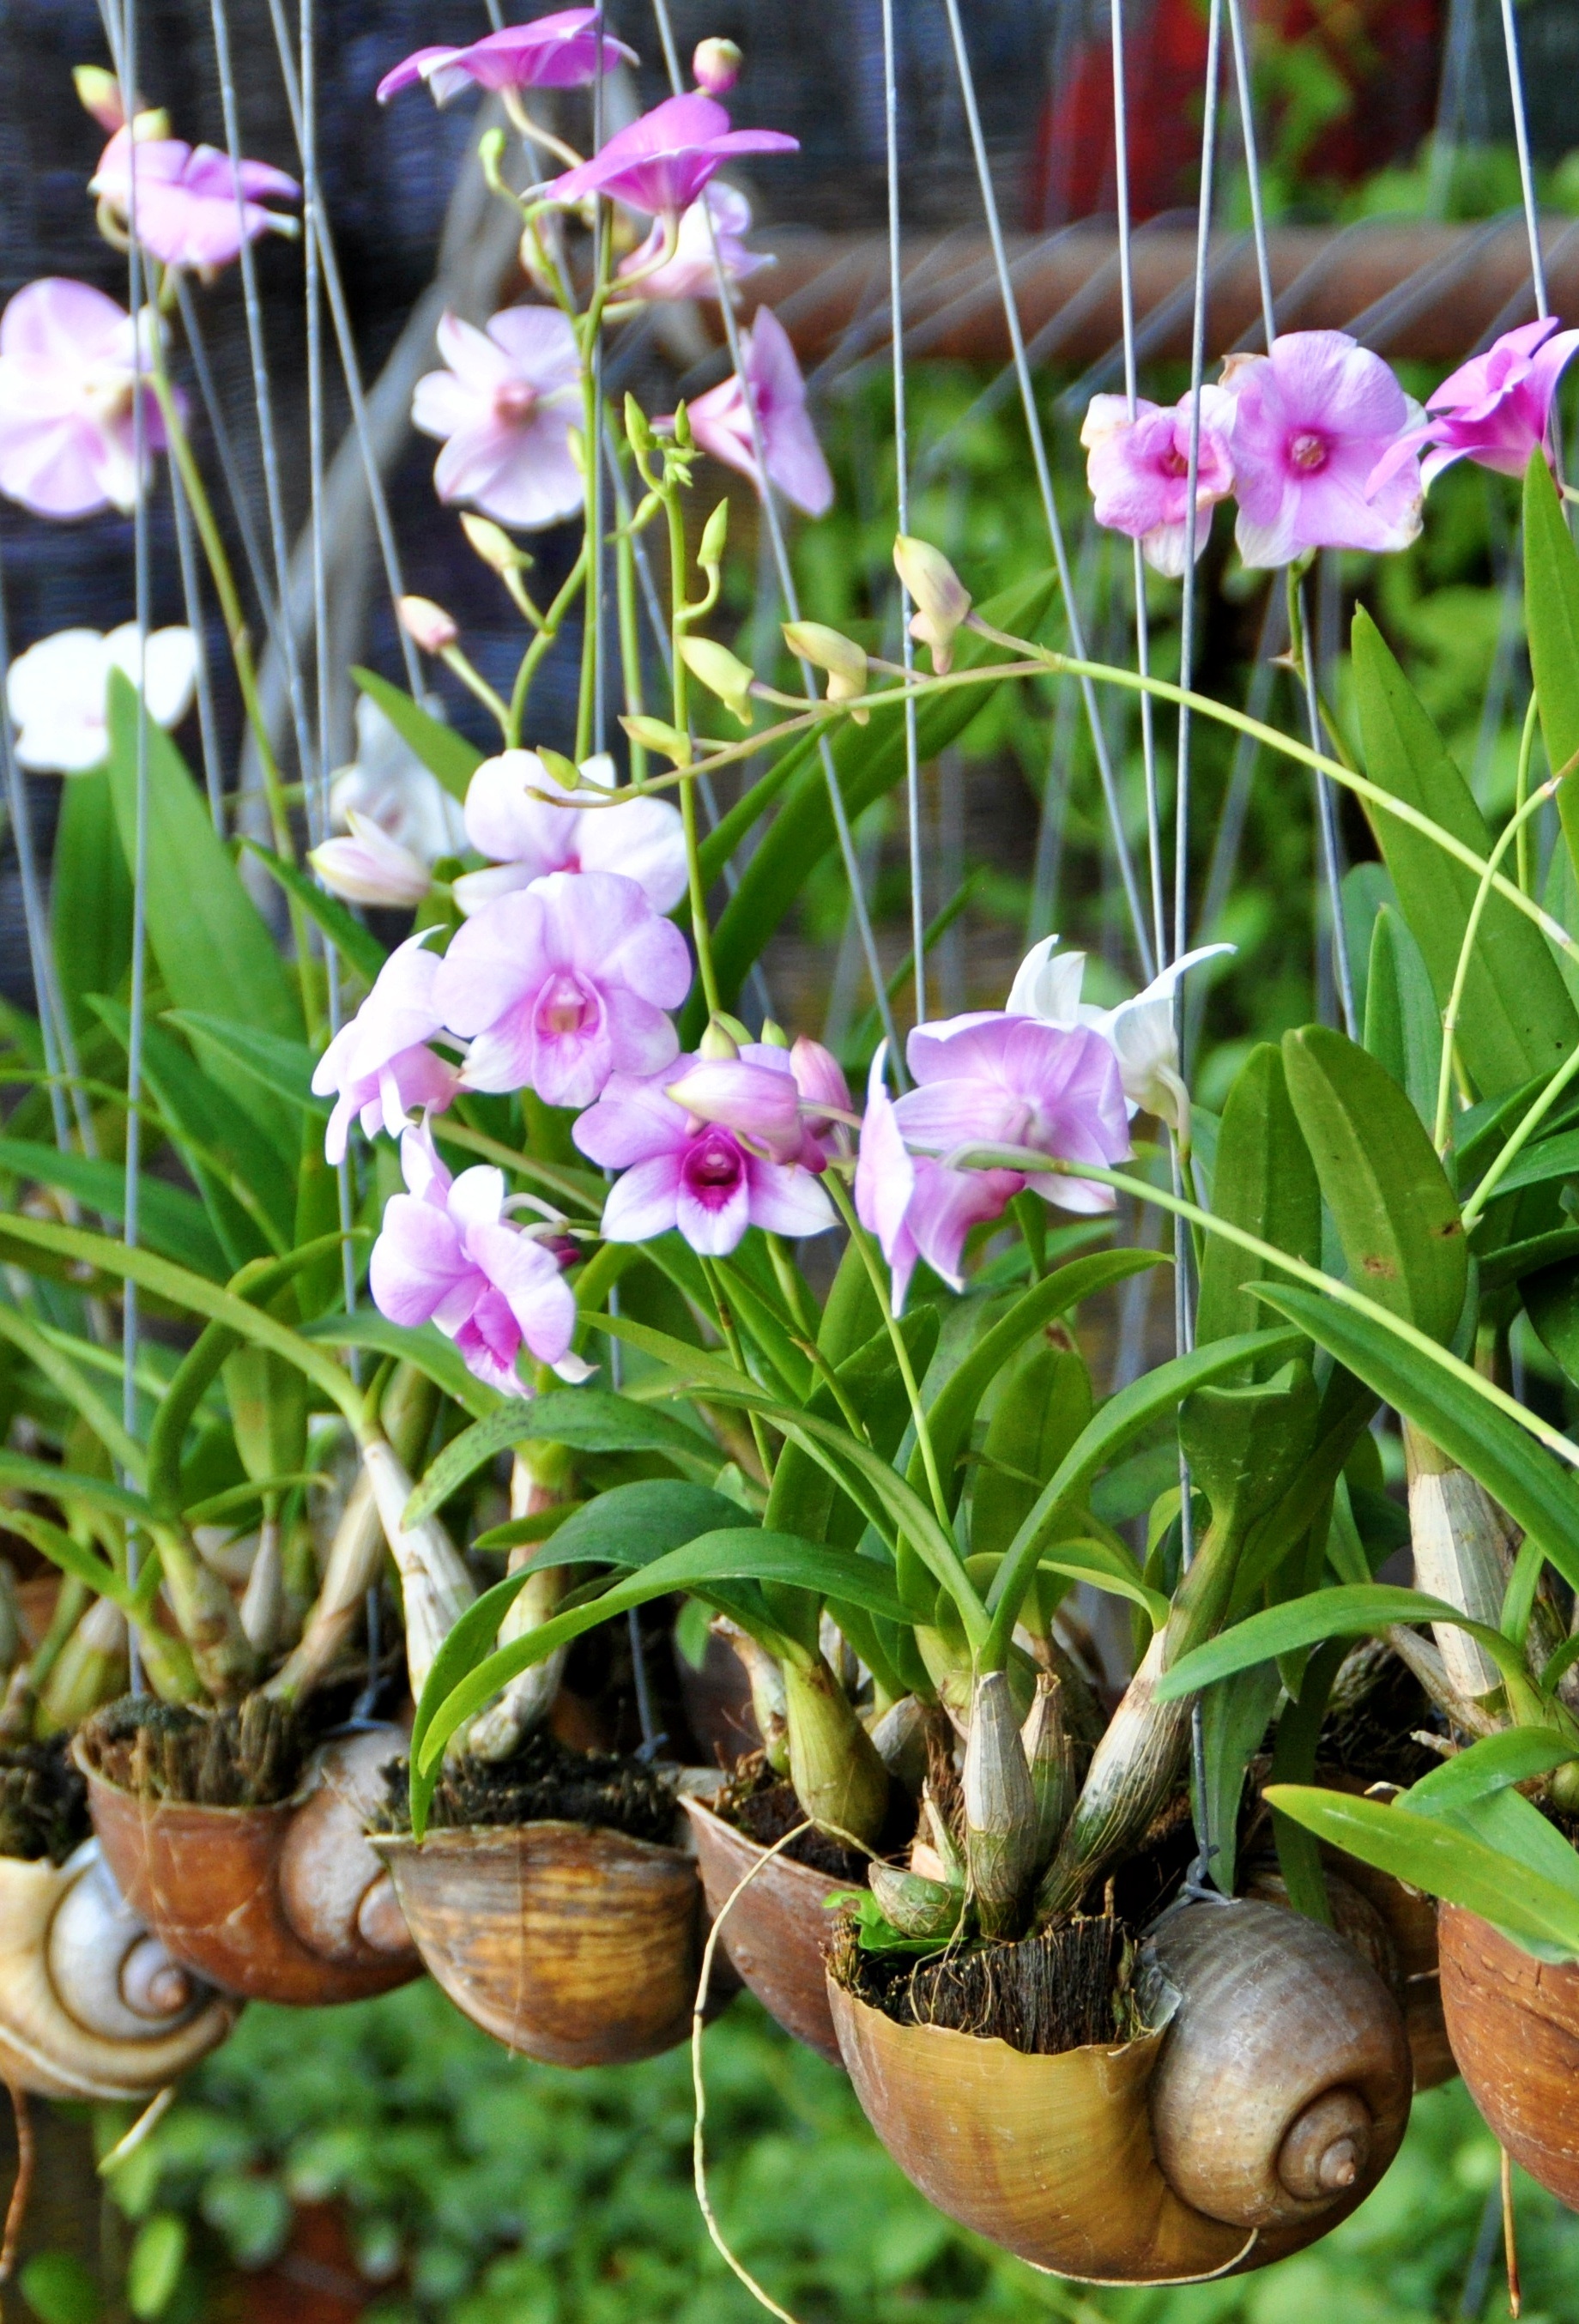
blossom, plant, flower, bloom, asia, botany, flora, botanical, shell, thailand, orchid, relaxation, floristry, bless you, wellness, flowering plant, orchid flower, land plant